M-37 (Michigan highway)

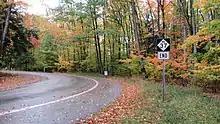
Northern terminus of M-37 just before Old Mission Point

M-37 follows Center Road up the middle of the Old Mission Peninsula. This landform divides Grand Traverse Bay into its east and west arms. The highway runs along a ridge at the center of the peninsula offering views of each arm of the bay. This area contains the greatest concentration of cherry trees in the US. These trees are said to "explode in a filigree of creamy pink blossoms in May" by the editors of "Reader's Digest" magazine. The area is also famous for its vineyards and wineries. The peninsula's seven wineries produce Rieslings, pinot grigios and chardonnays. The first grapes were introduced to the region in 1983. In the fall, the area is renowned for its colors in addition to the harvest. Besides cherries and grapes, apples are also grown in the area, contributing to the bounty each year. At the tip of the peninsula is the Mission Point Light, a lighthouse that dates back to 1870. M-37 ends at a cul-de-sac in front of the building which is located near the 45th Parallel, halfway between the North Pole and the Equator.